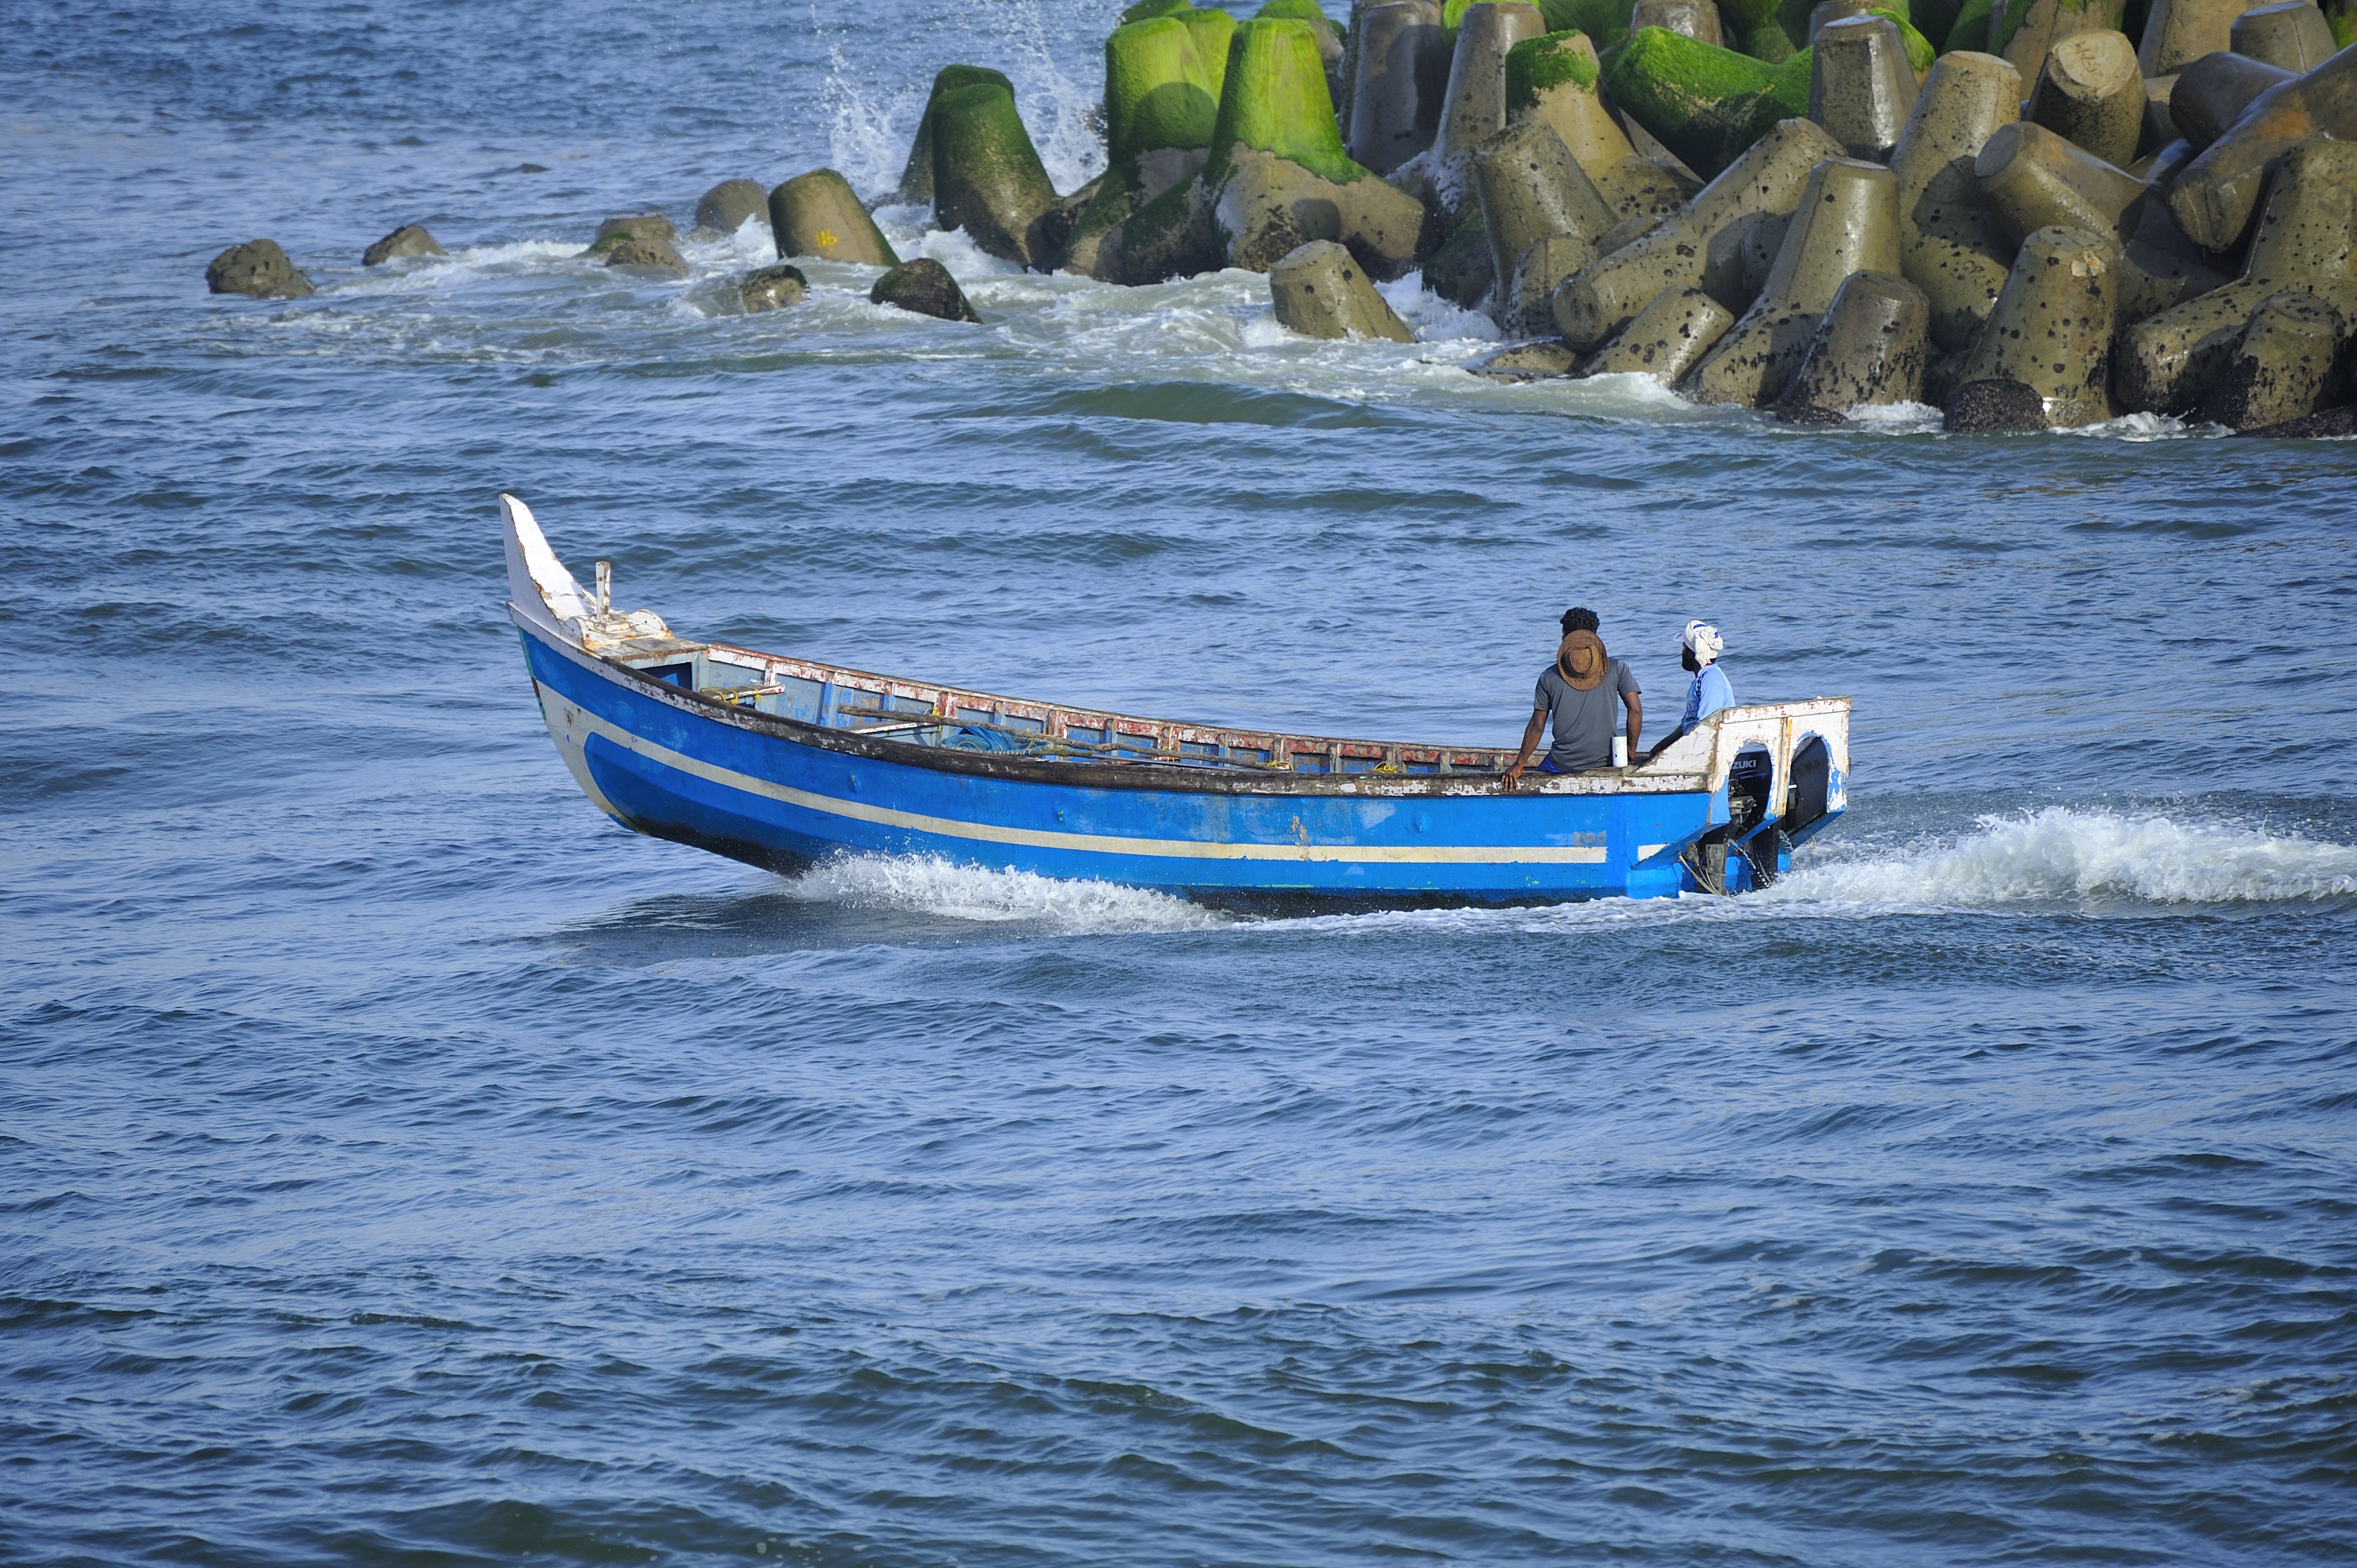
sea, coast, boat, wave, coastal, river, vehicle, colourful, bay, tourism, motorboat, fishing boat, boating, watercraft, fishing vessel, perumathura beach, trivandrum, ramachandran madhavankutty, watercraft rowing